Yerba buena

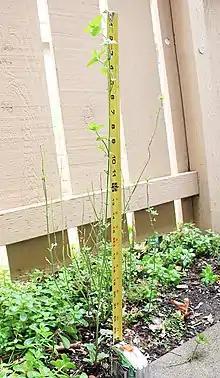
2' tall yerba buena in garden

Yerba buena or hierba buena is the Spanish name for a number of aromatic plants, most of which belong to the mint family. "Yerba buena" translates as "good herb". The specific plant species regarded as "yerba buena" varies from region to region, depending on what grows wild in the surrounding landscape, or which species is customarily grown in local gardens. Perhaps the most common variation of this plant is spearmint ("Mentha spicata"). The term has been (and is currently) used to cover a number of aromatic true mints and mint relatives of the genera "Clinopodium", "Satureja" or "Micromeria". All plants so named are associated with medicinal properties, and some have culinary value as herbal teas or seasonings as well.